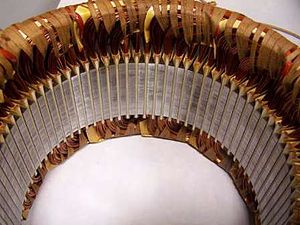
Børsteløs DC-motor
Beviklet jernlamineret 3-faset stator, som kan anvendes til en inrunner-BLDC-motor.
En børsteløs DC motor, BLDC-motor er en jævnstrøm el-motor, der bruger et elektronisk kommutator, i stedet for et mekanisk kommutator. En børsteløs motor i sig selv er forholdsvis simplere end traditionelle elektromotorer. Den elektroniske kommutering og styring af børsteløse motorer er avanceret og er i dag, på trods af det, relativ billig.